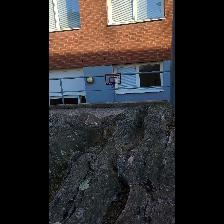
Label: NonHuman